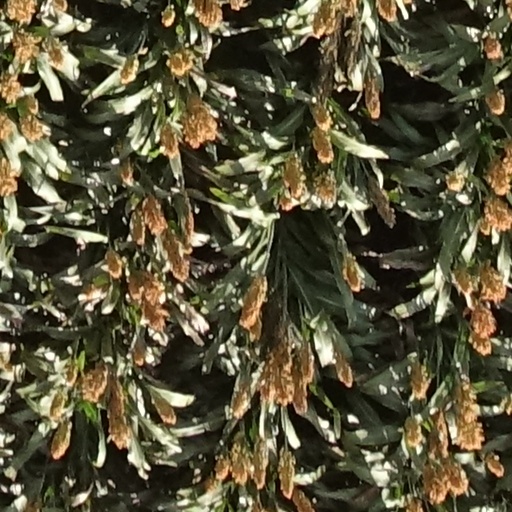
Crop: sorghum